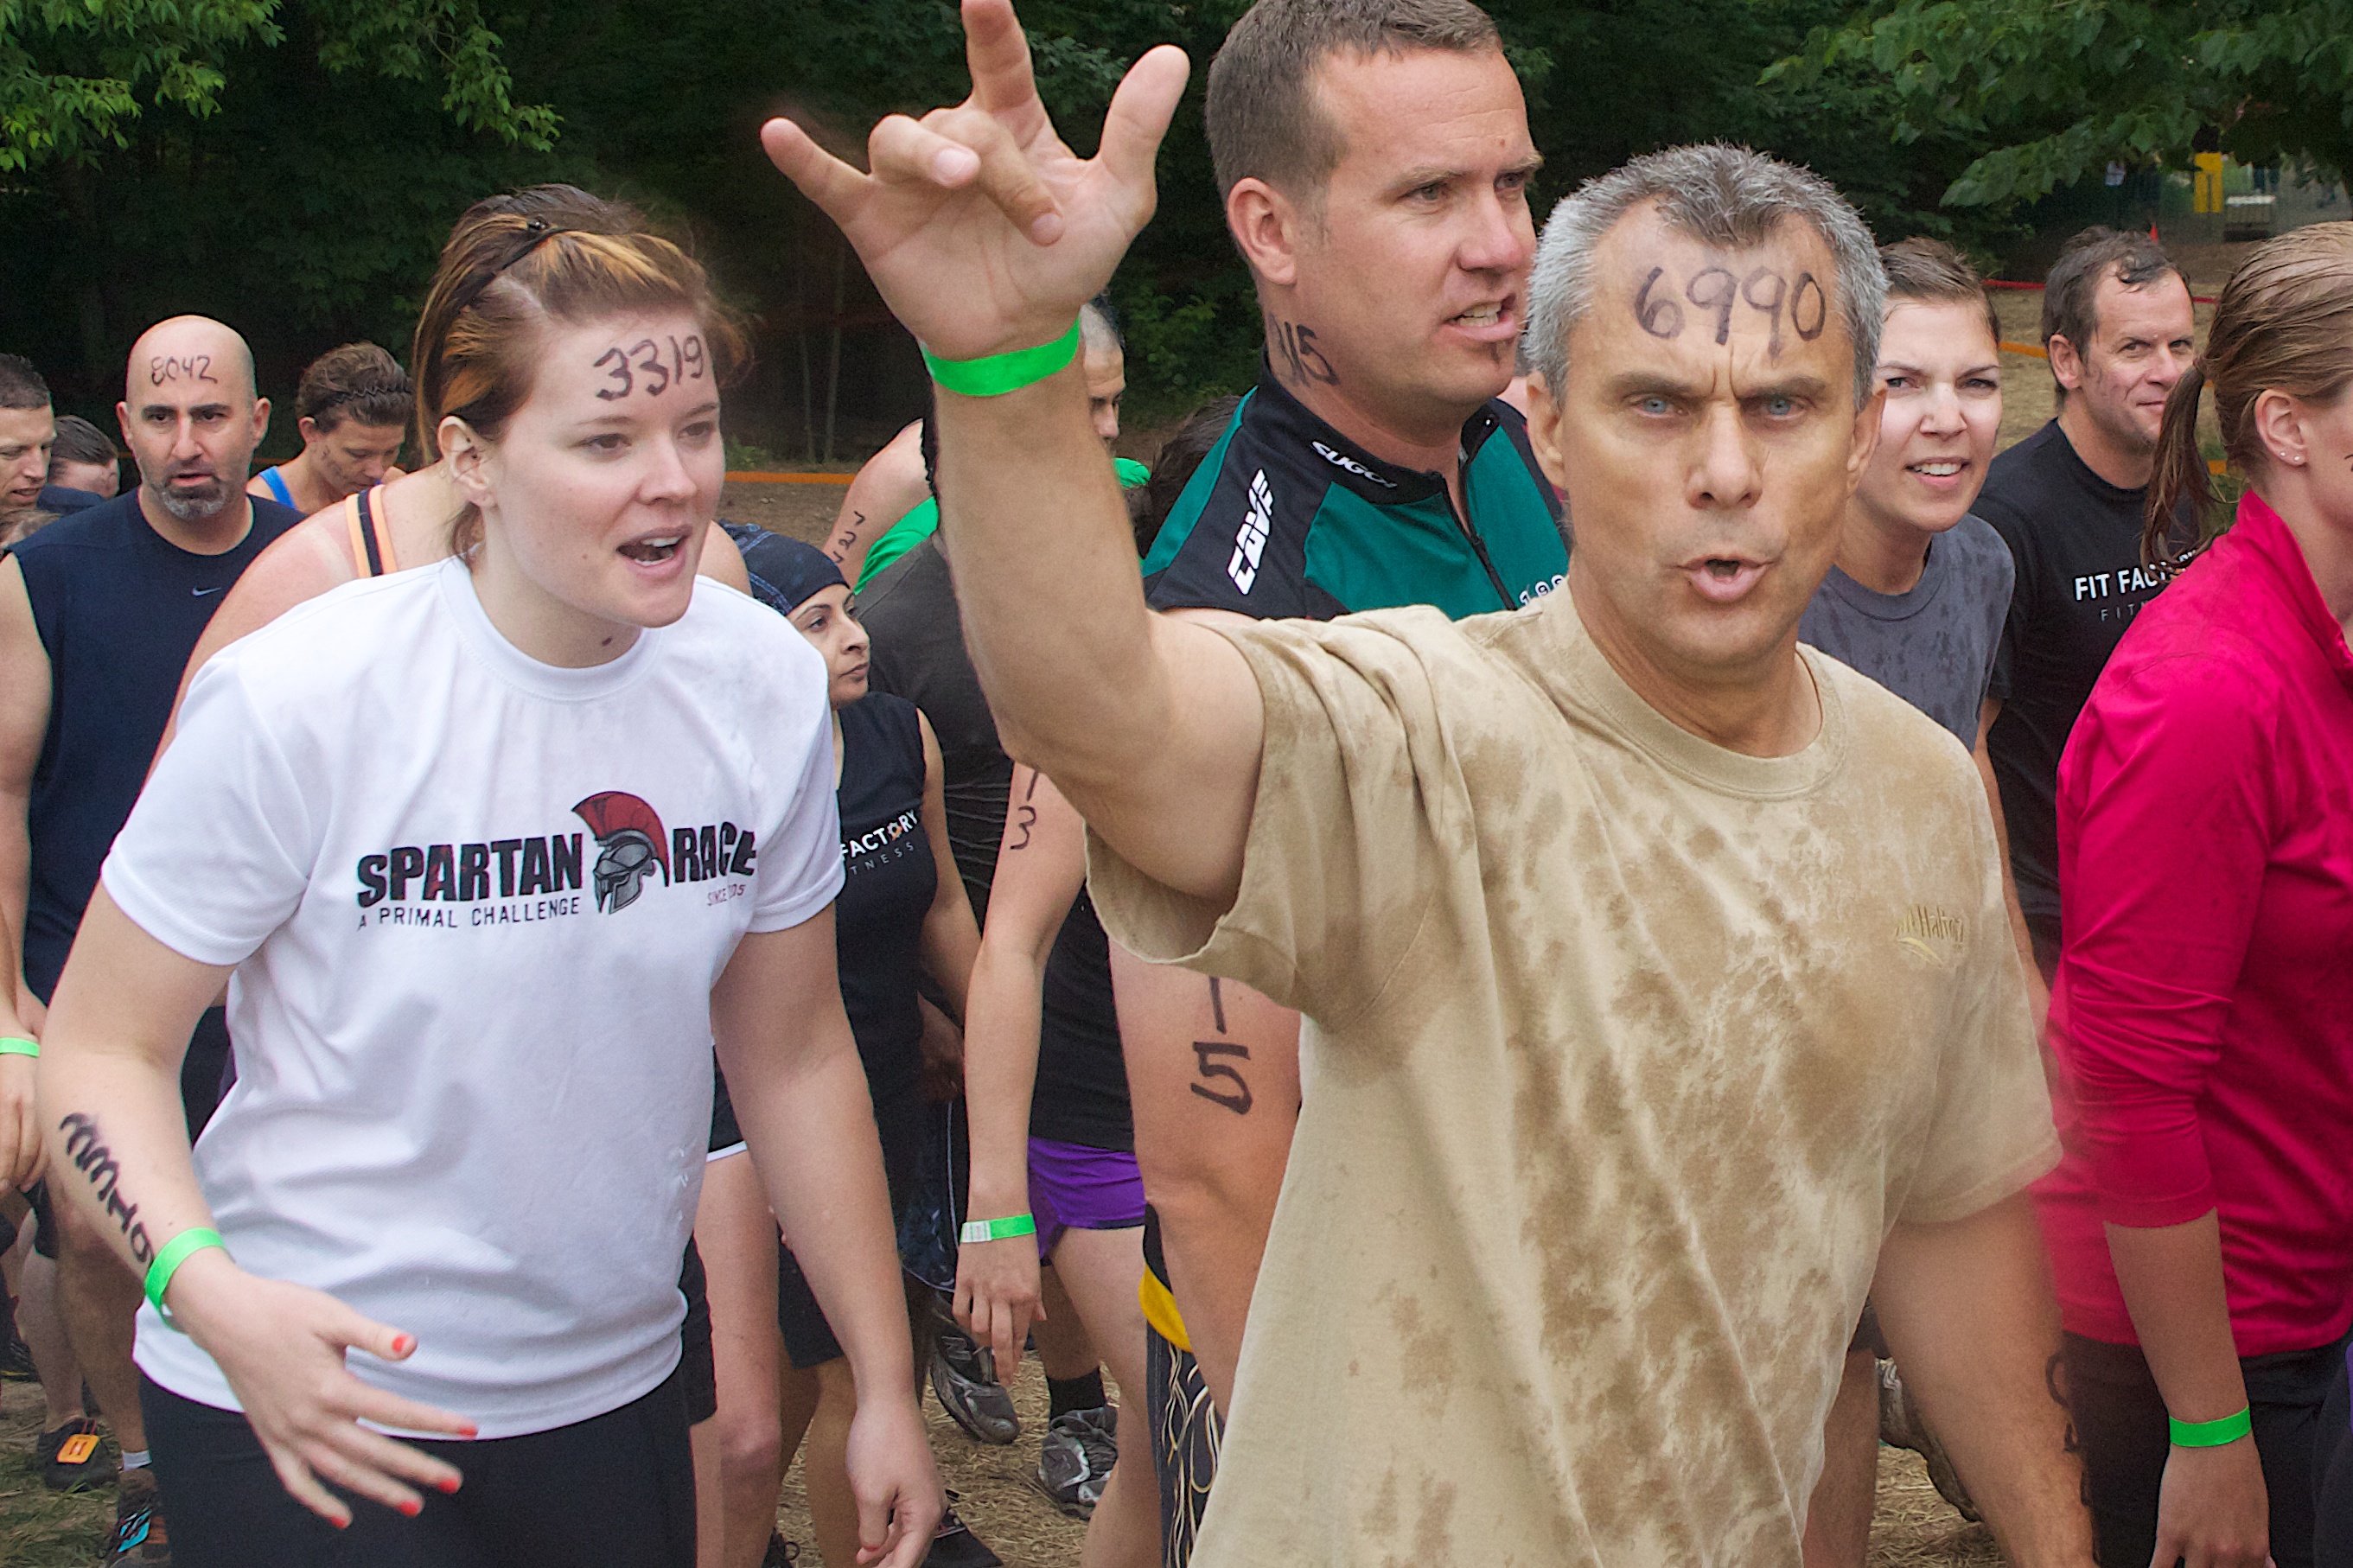
person, people, crowd, youth, community, spartanrace, social group